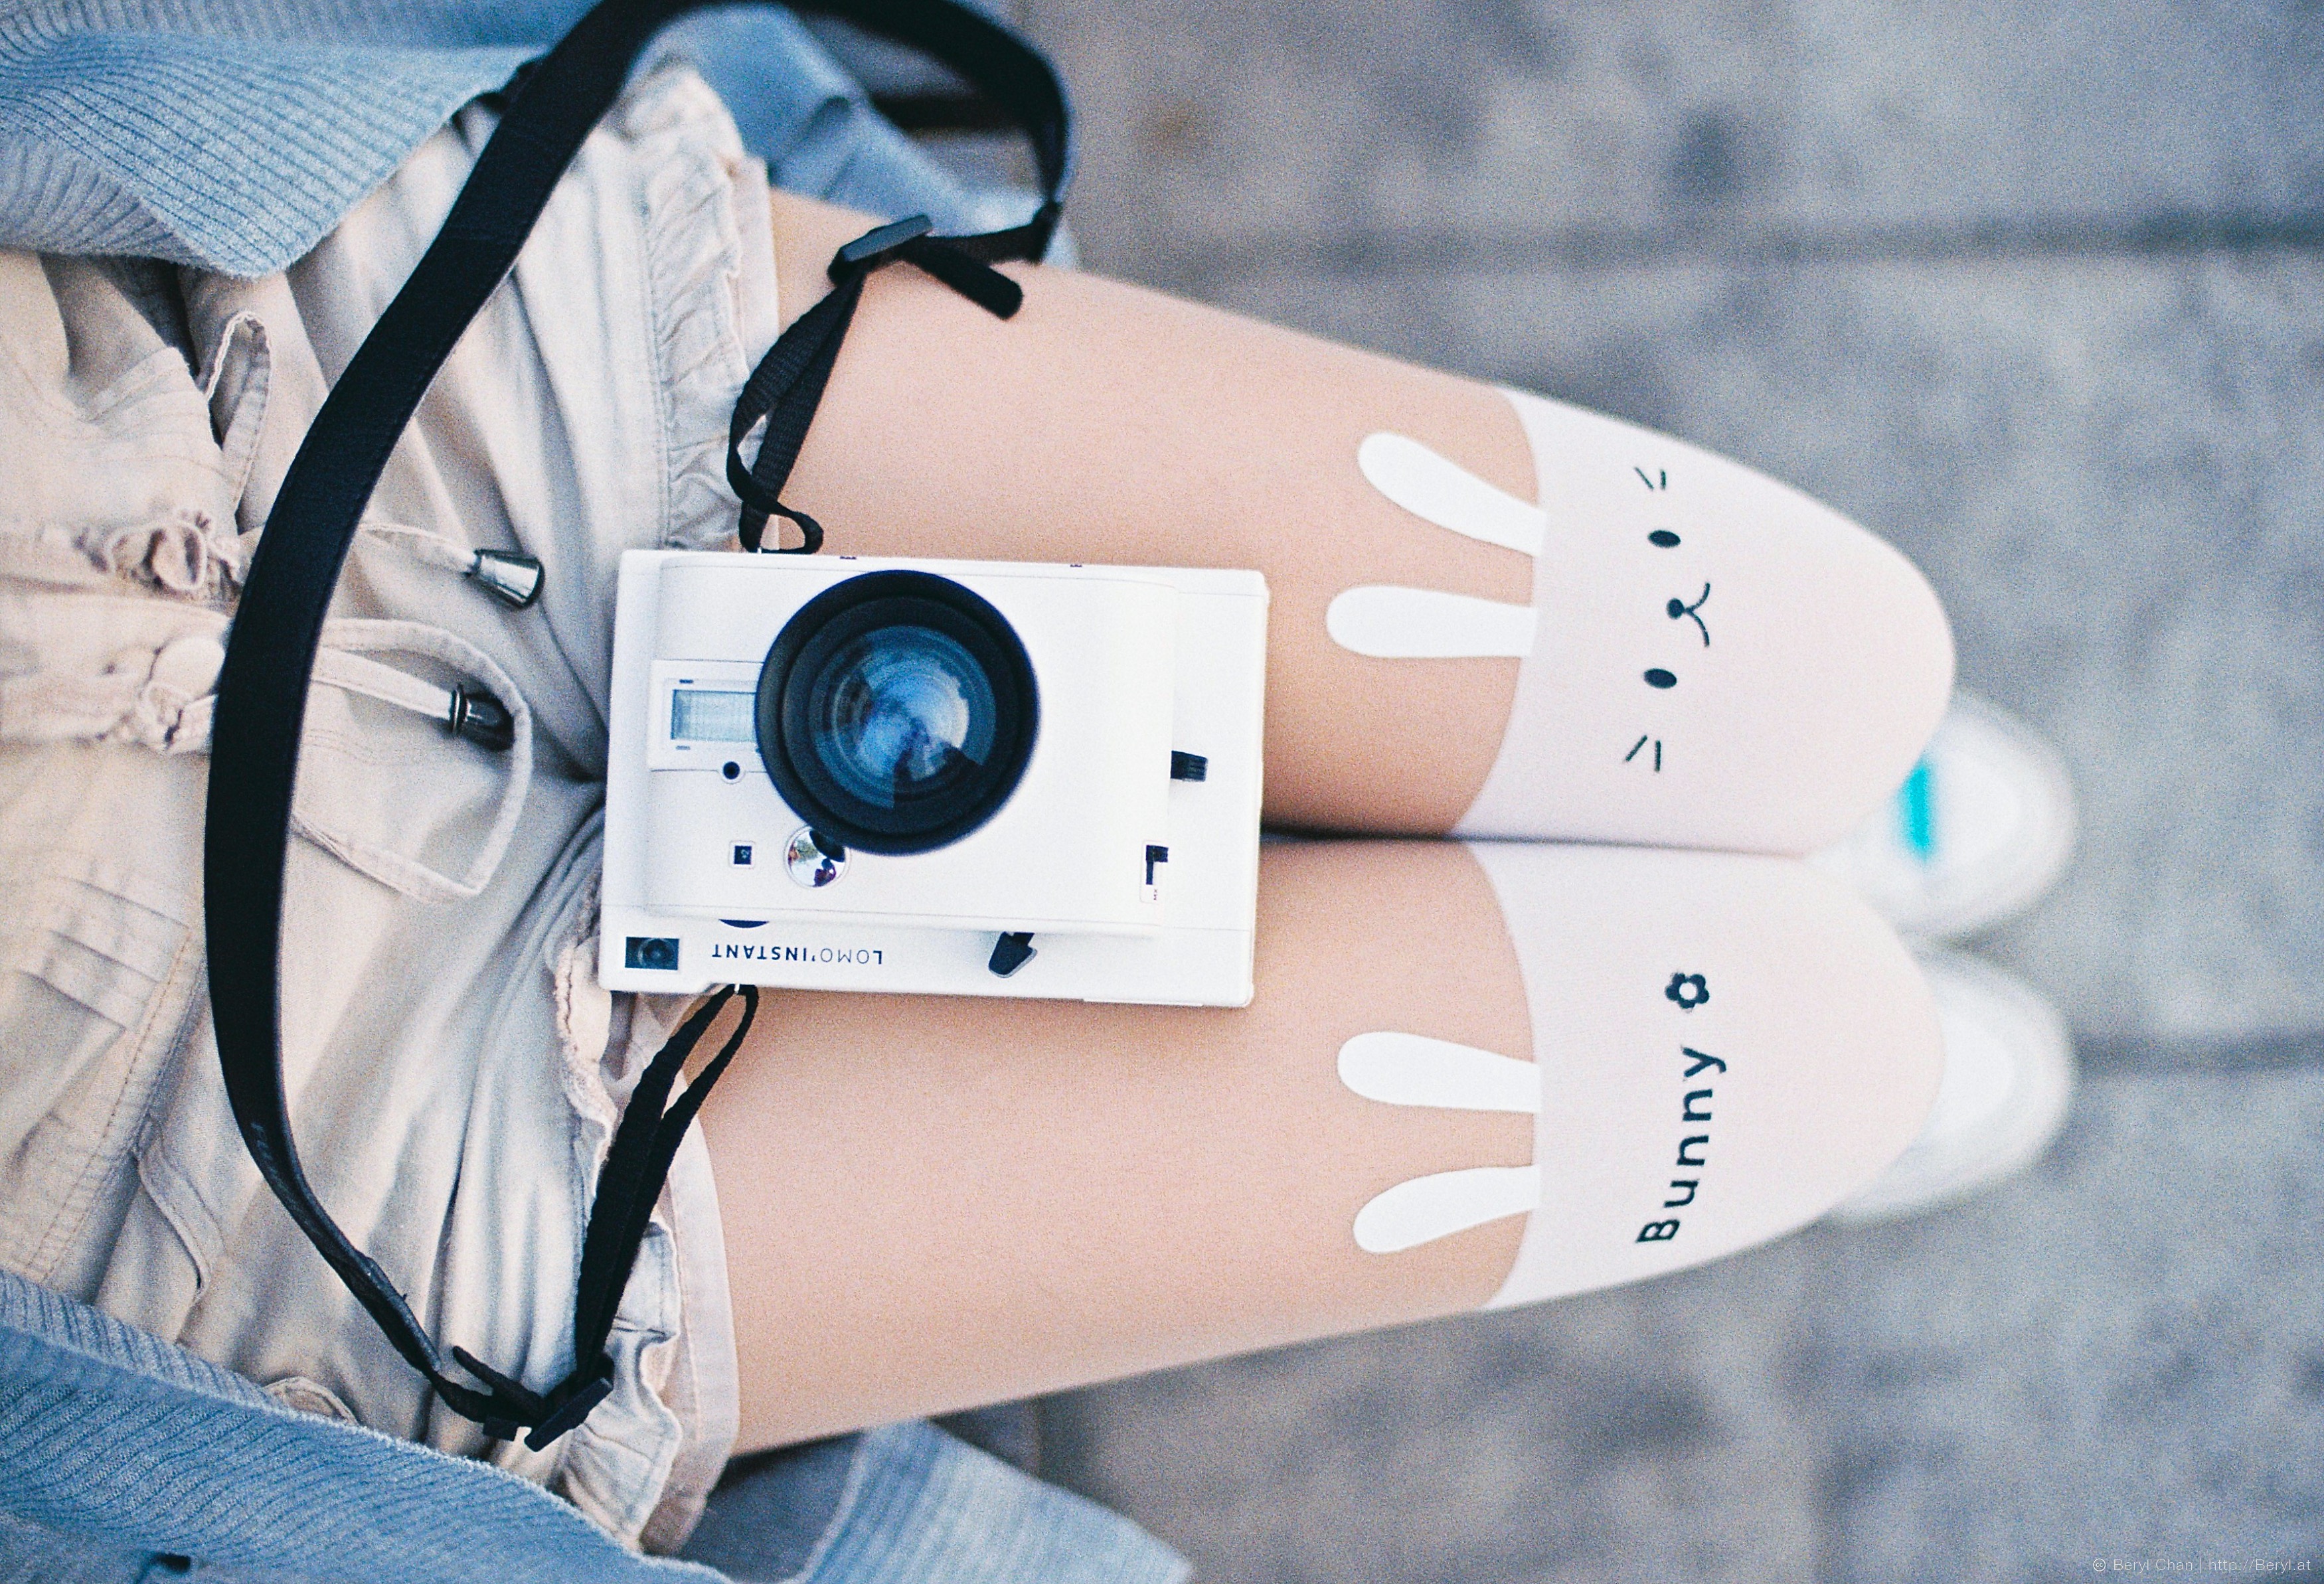
hand, girl, white, camera, photography, cute, film, slr, fujifilm, color, clean, blue, nikon, product, 50mm, dress, legs, eye, sneakers, converse, photograph, skirt, socks, tights, kneesocks, pantyhose, knee, longsocks, outfit, clothes, kneehigh, whitetights, simple, pure, c200, f3, lomography, instax, instantcamera